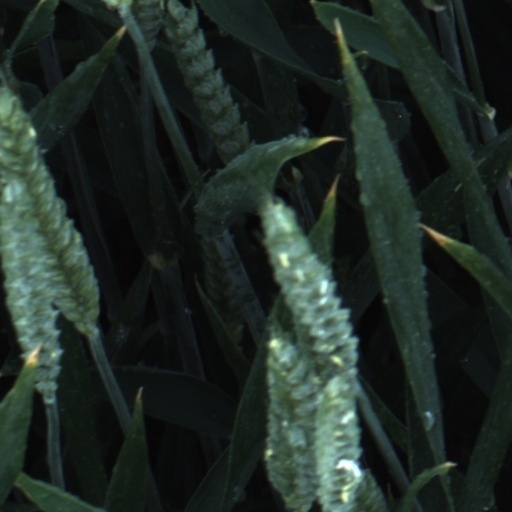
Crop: wheat